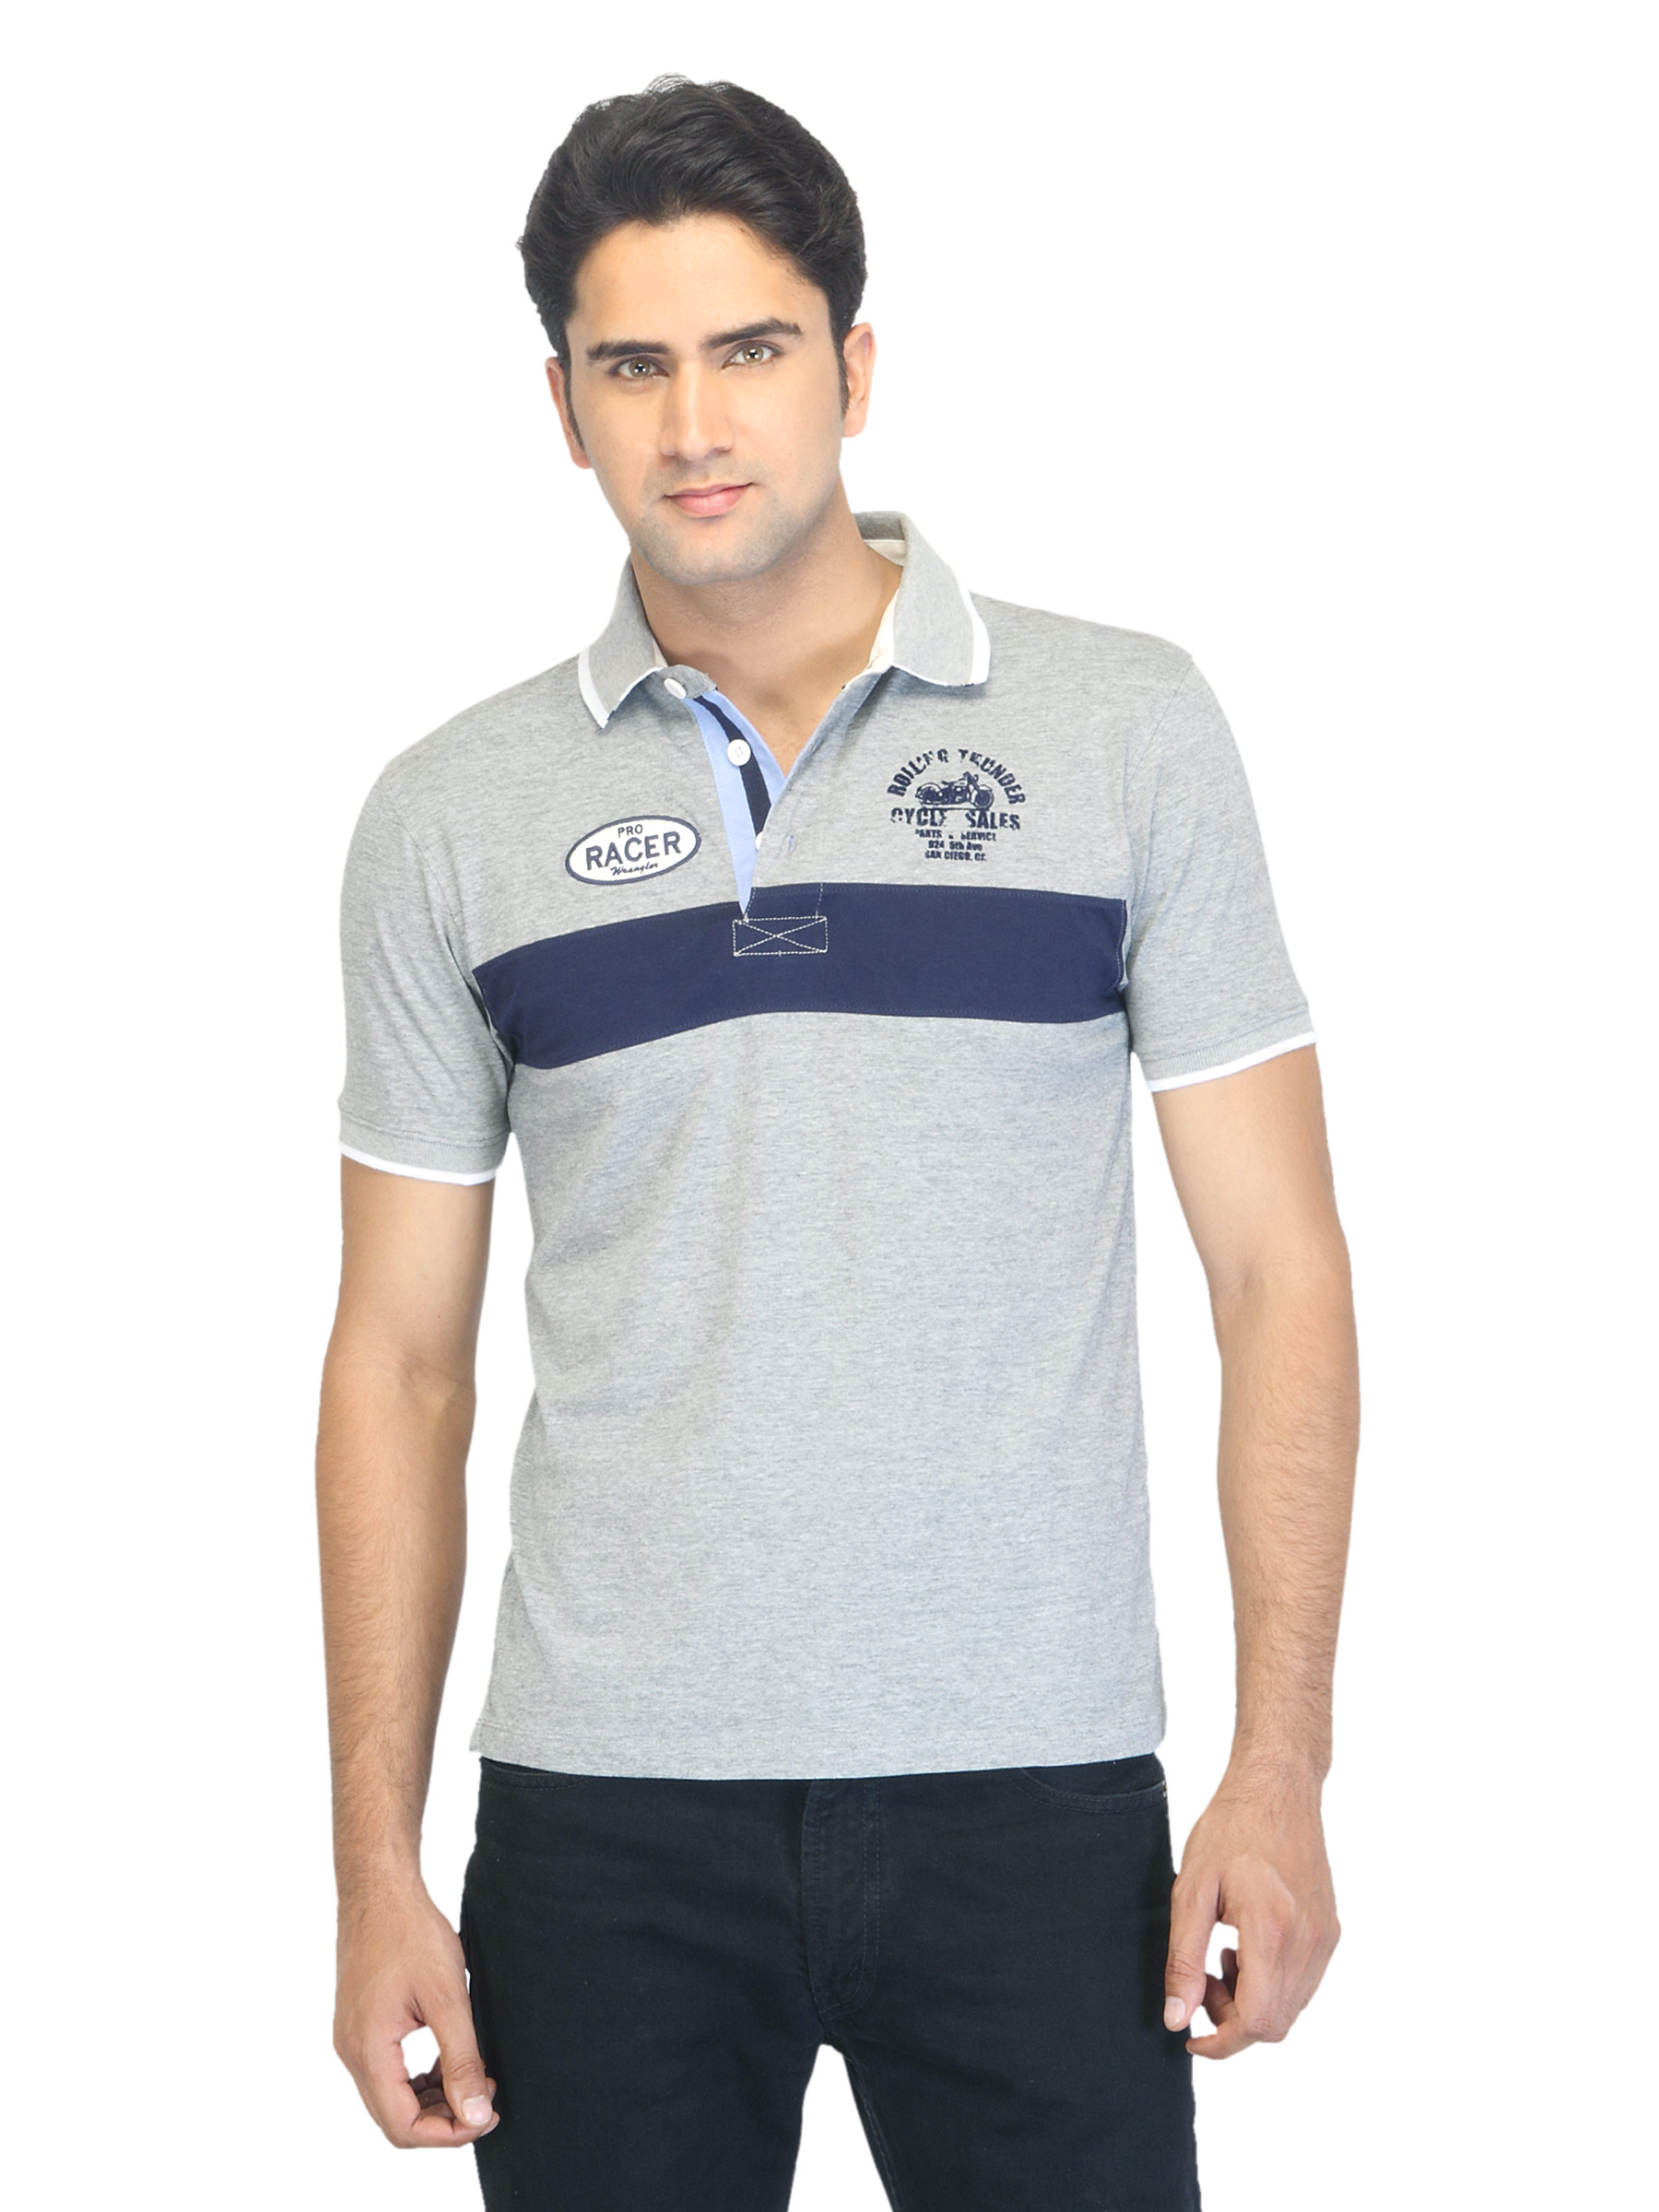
Wrangler Men Grey Polo T-shirt
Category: Apparel / Topwear / Tshirts
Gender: Men
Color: Grey
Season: Summer 2012
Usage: Casual